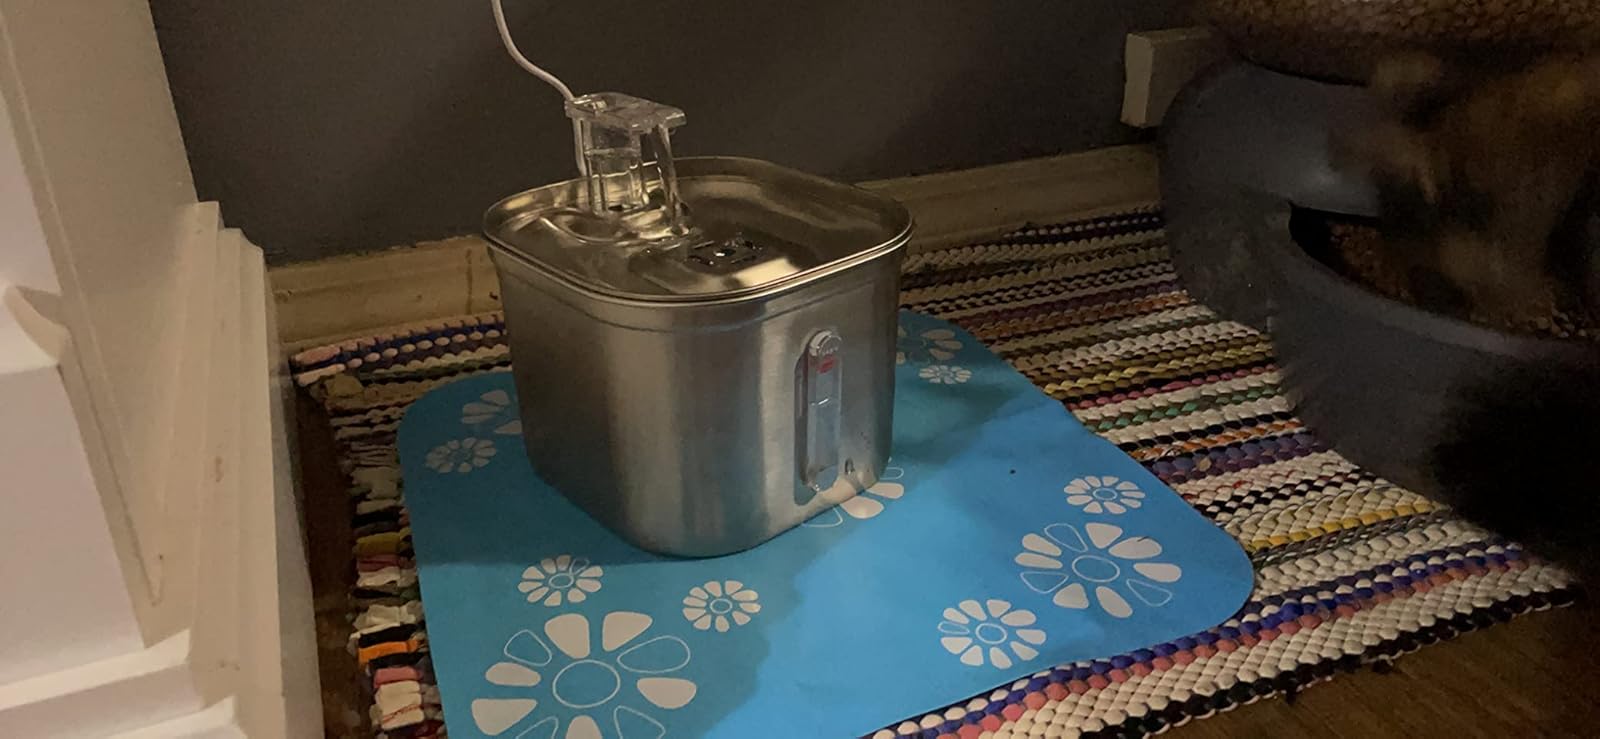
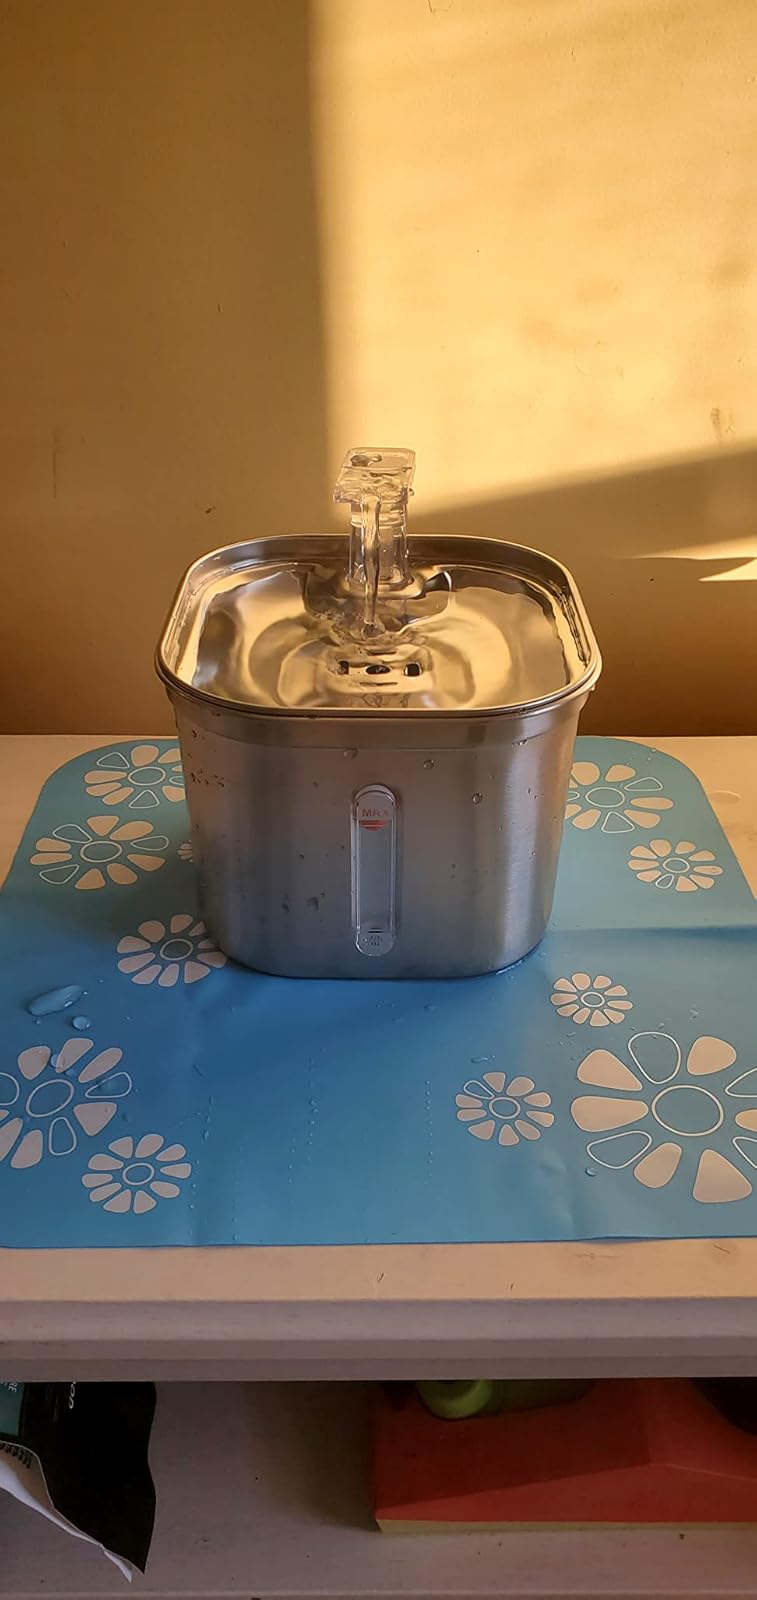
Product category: items_bowl
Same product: yes